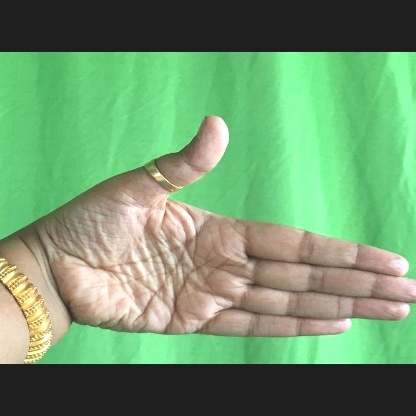
Mudra: Ardhachandran